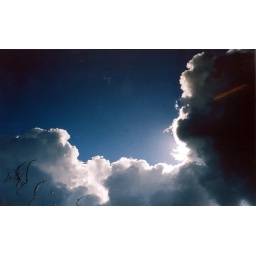
Amazing to see the clouds reflected in the water